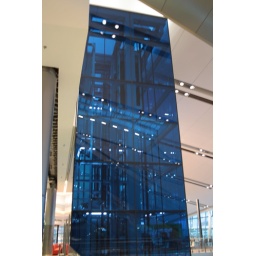
New blue glass lifts in Dublin airports new T2